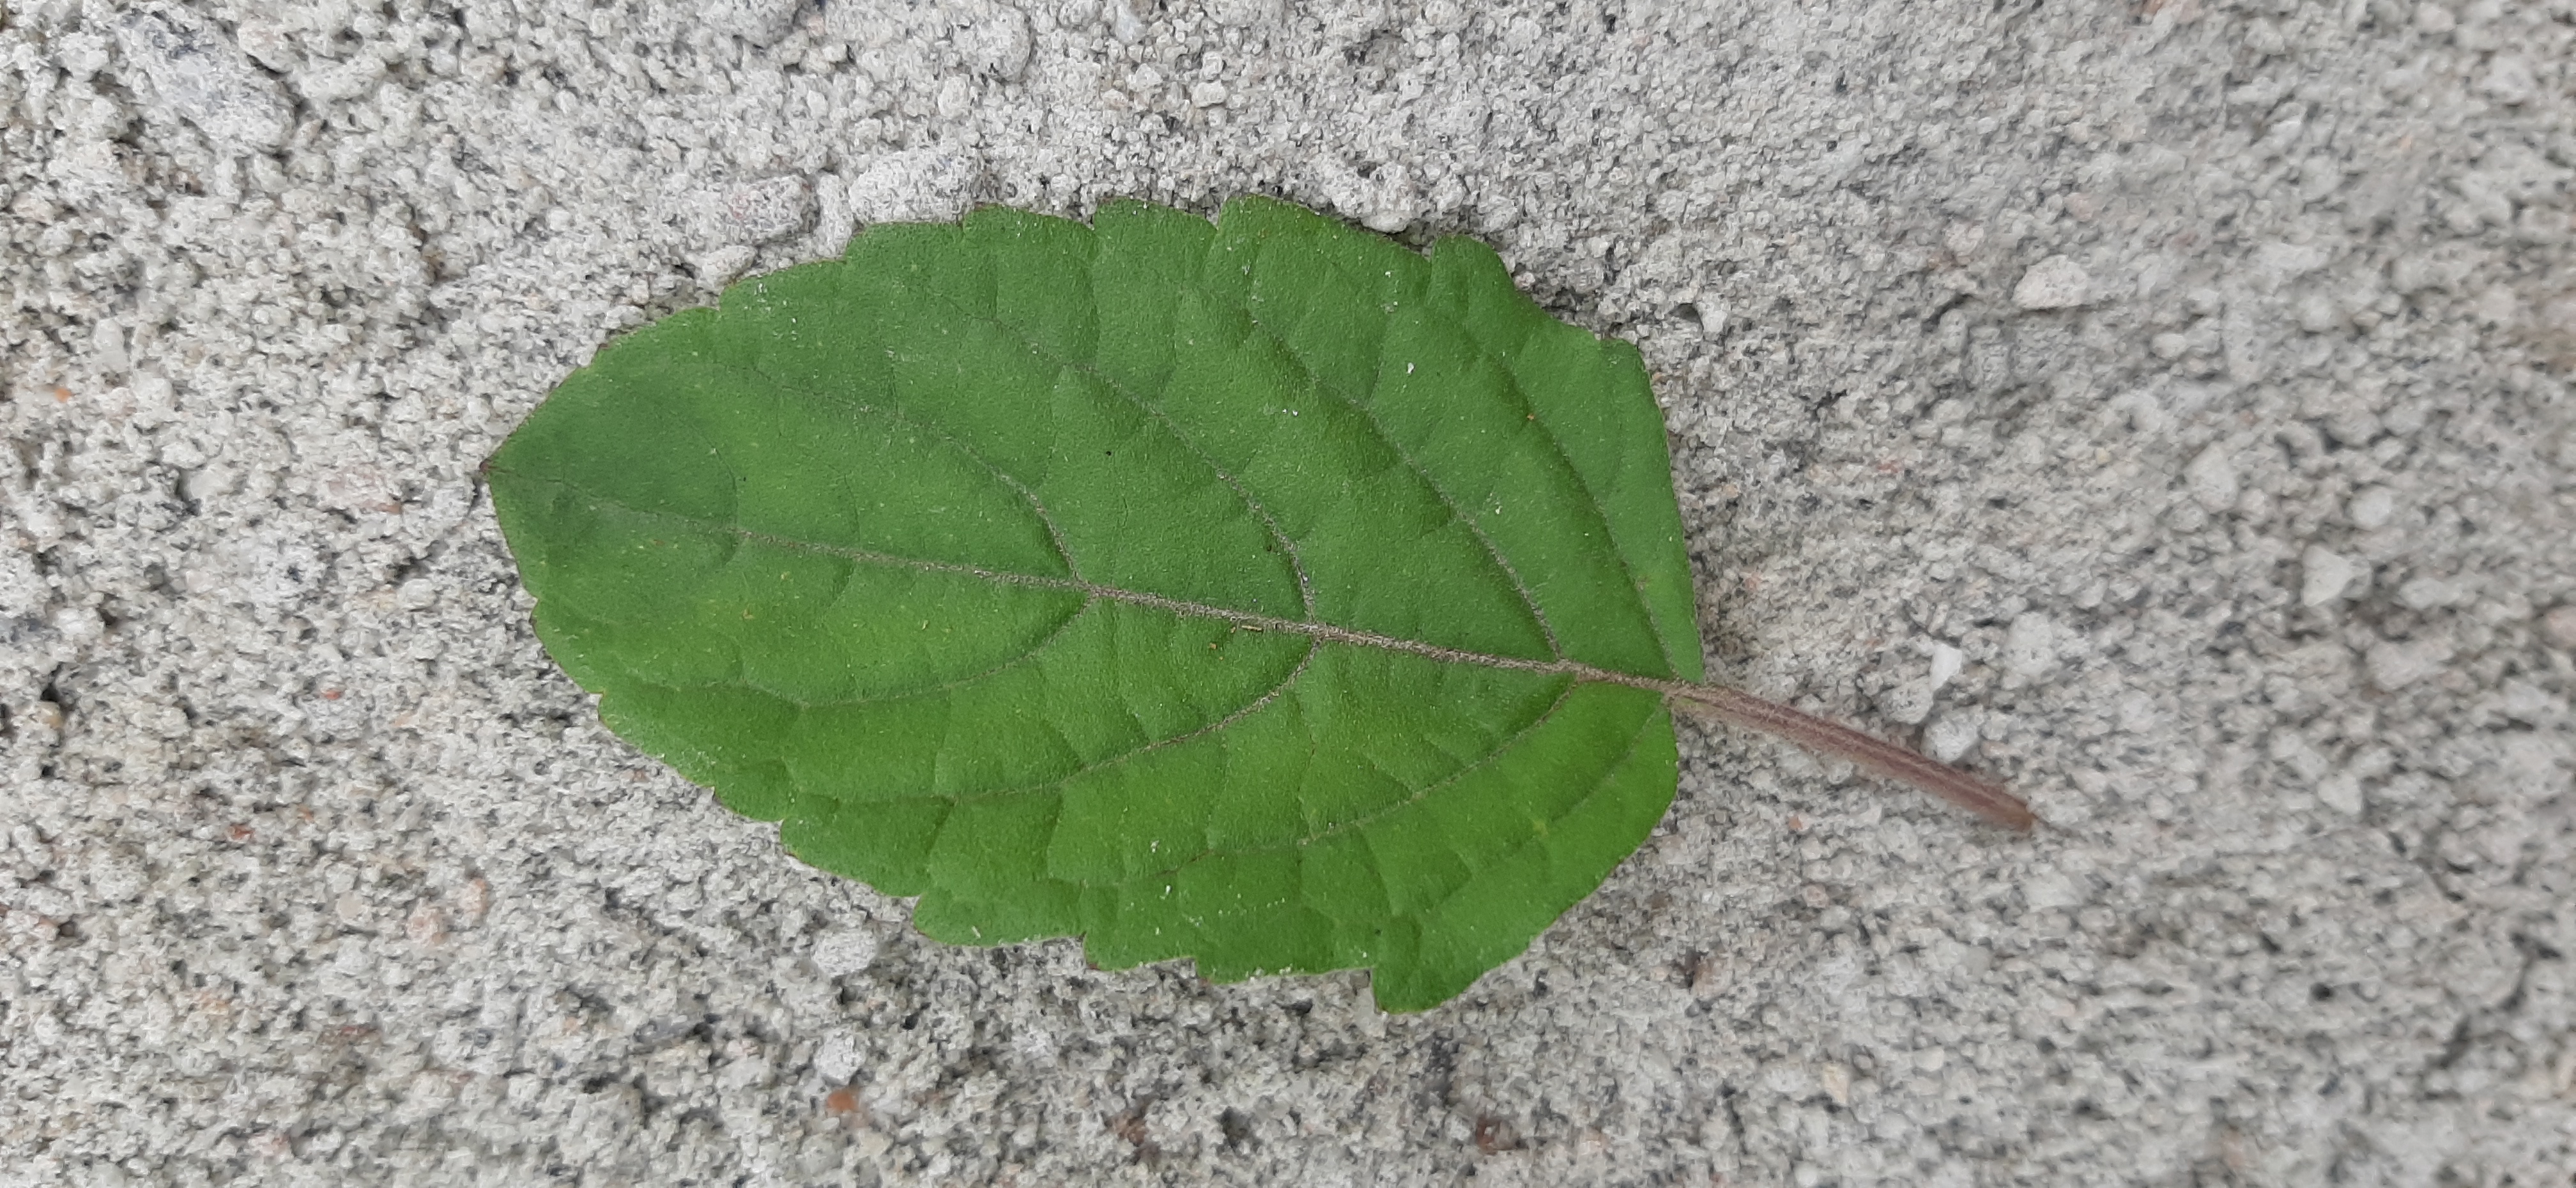
Plant: Tulsi